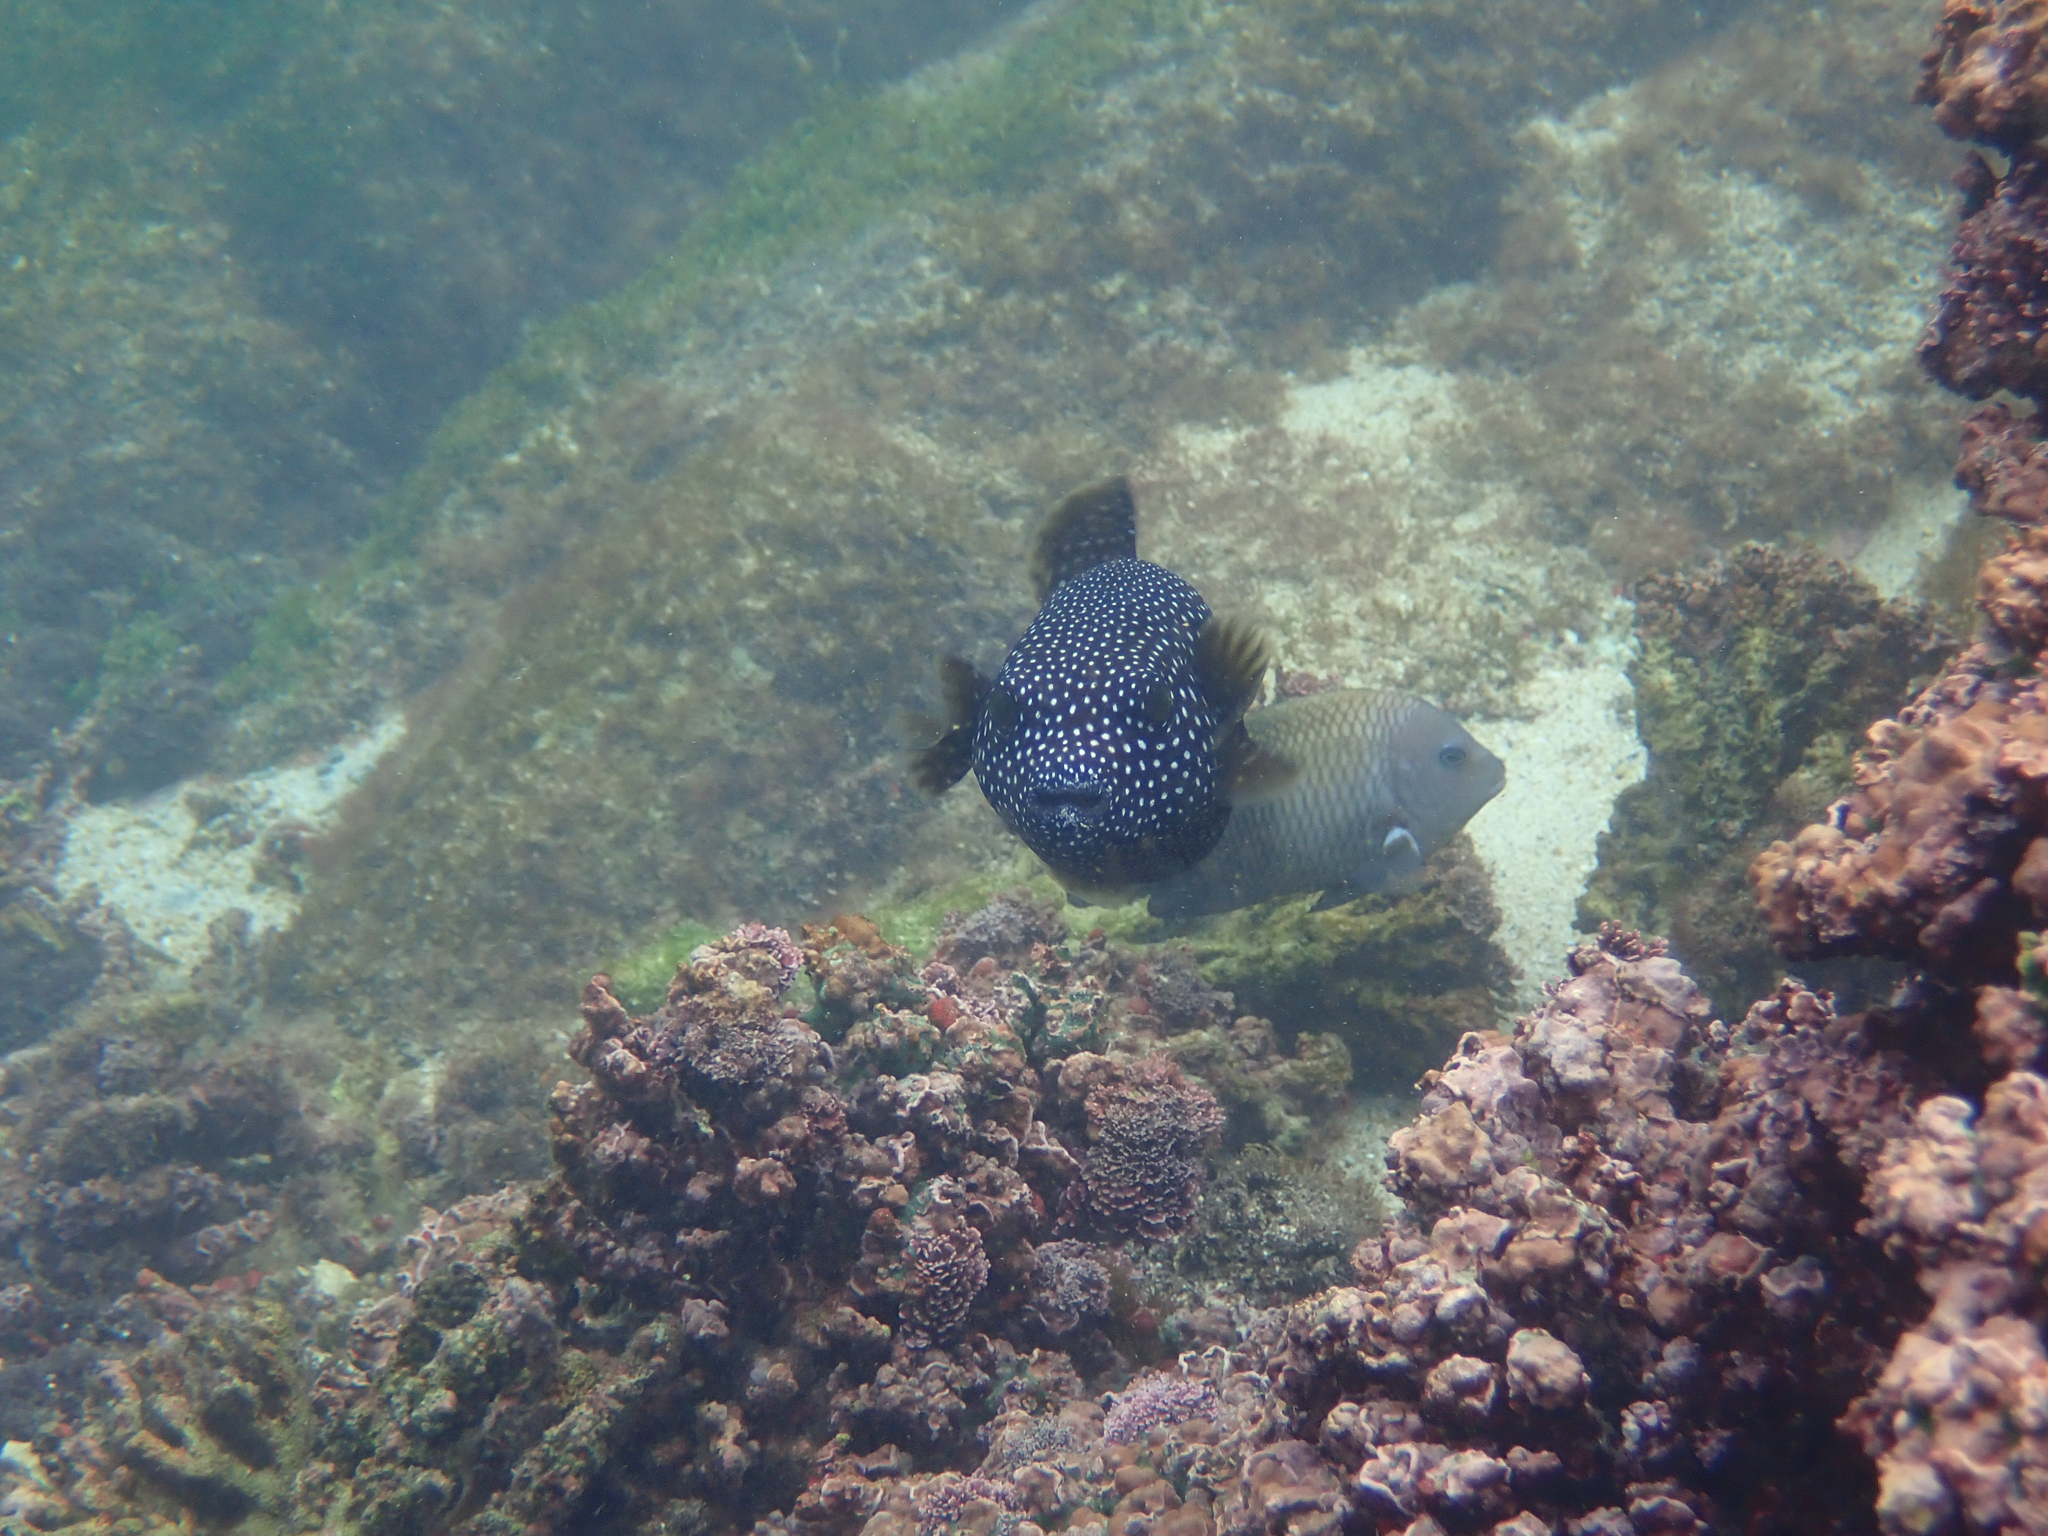
Arothron meleagris (Guineafowl Puffer)